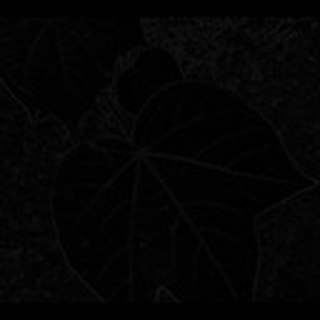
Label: healthy_cotton